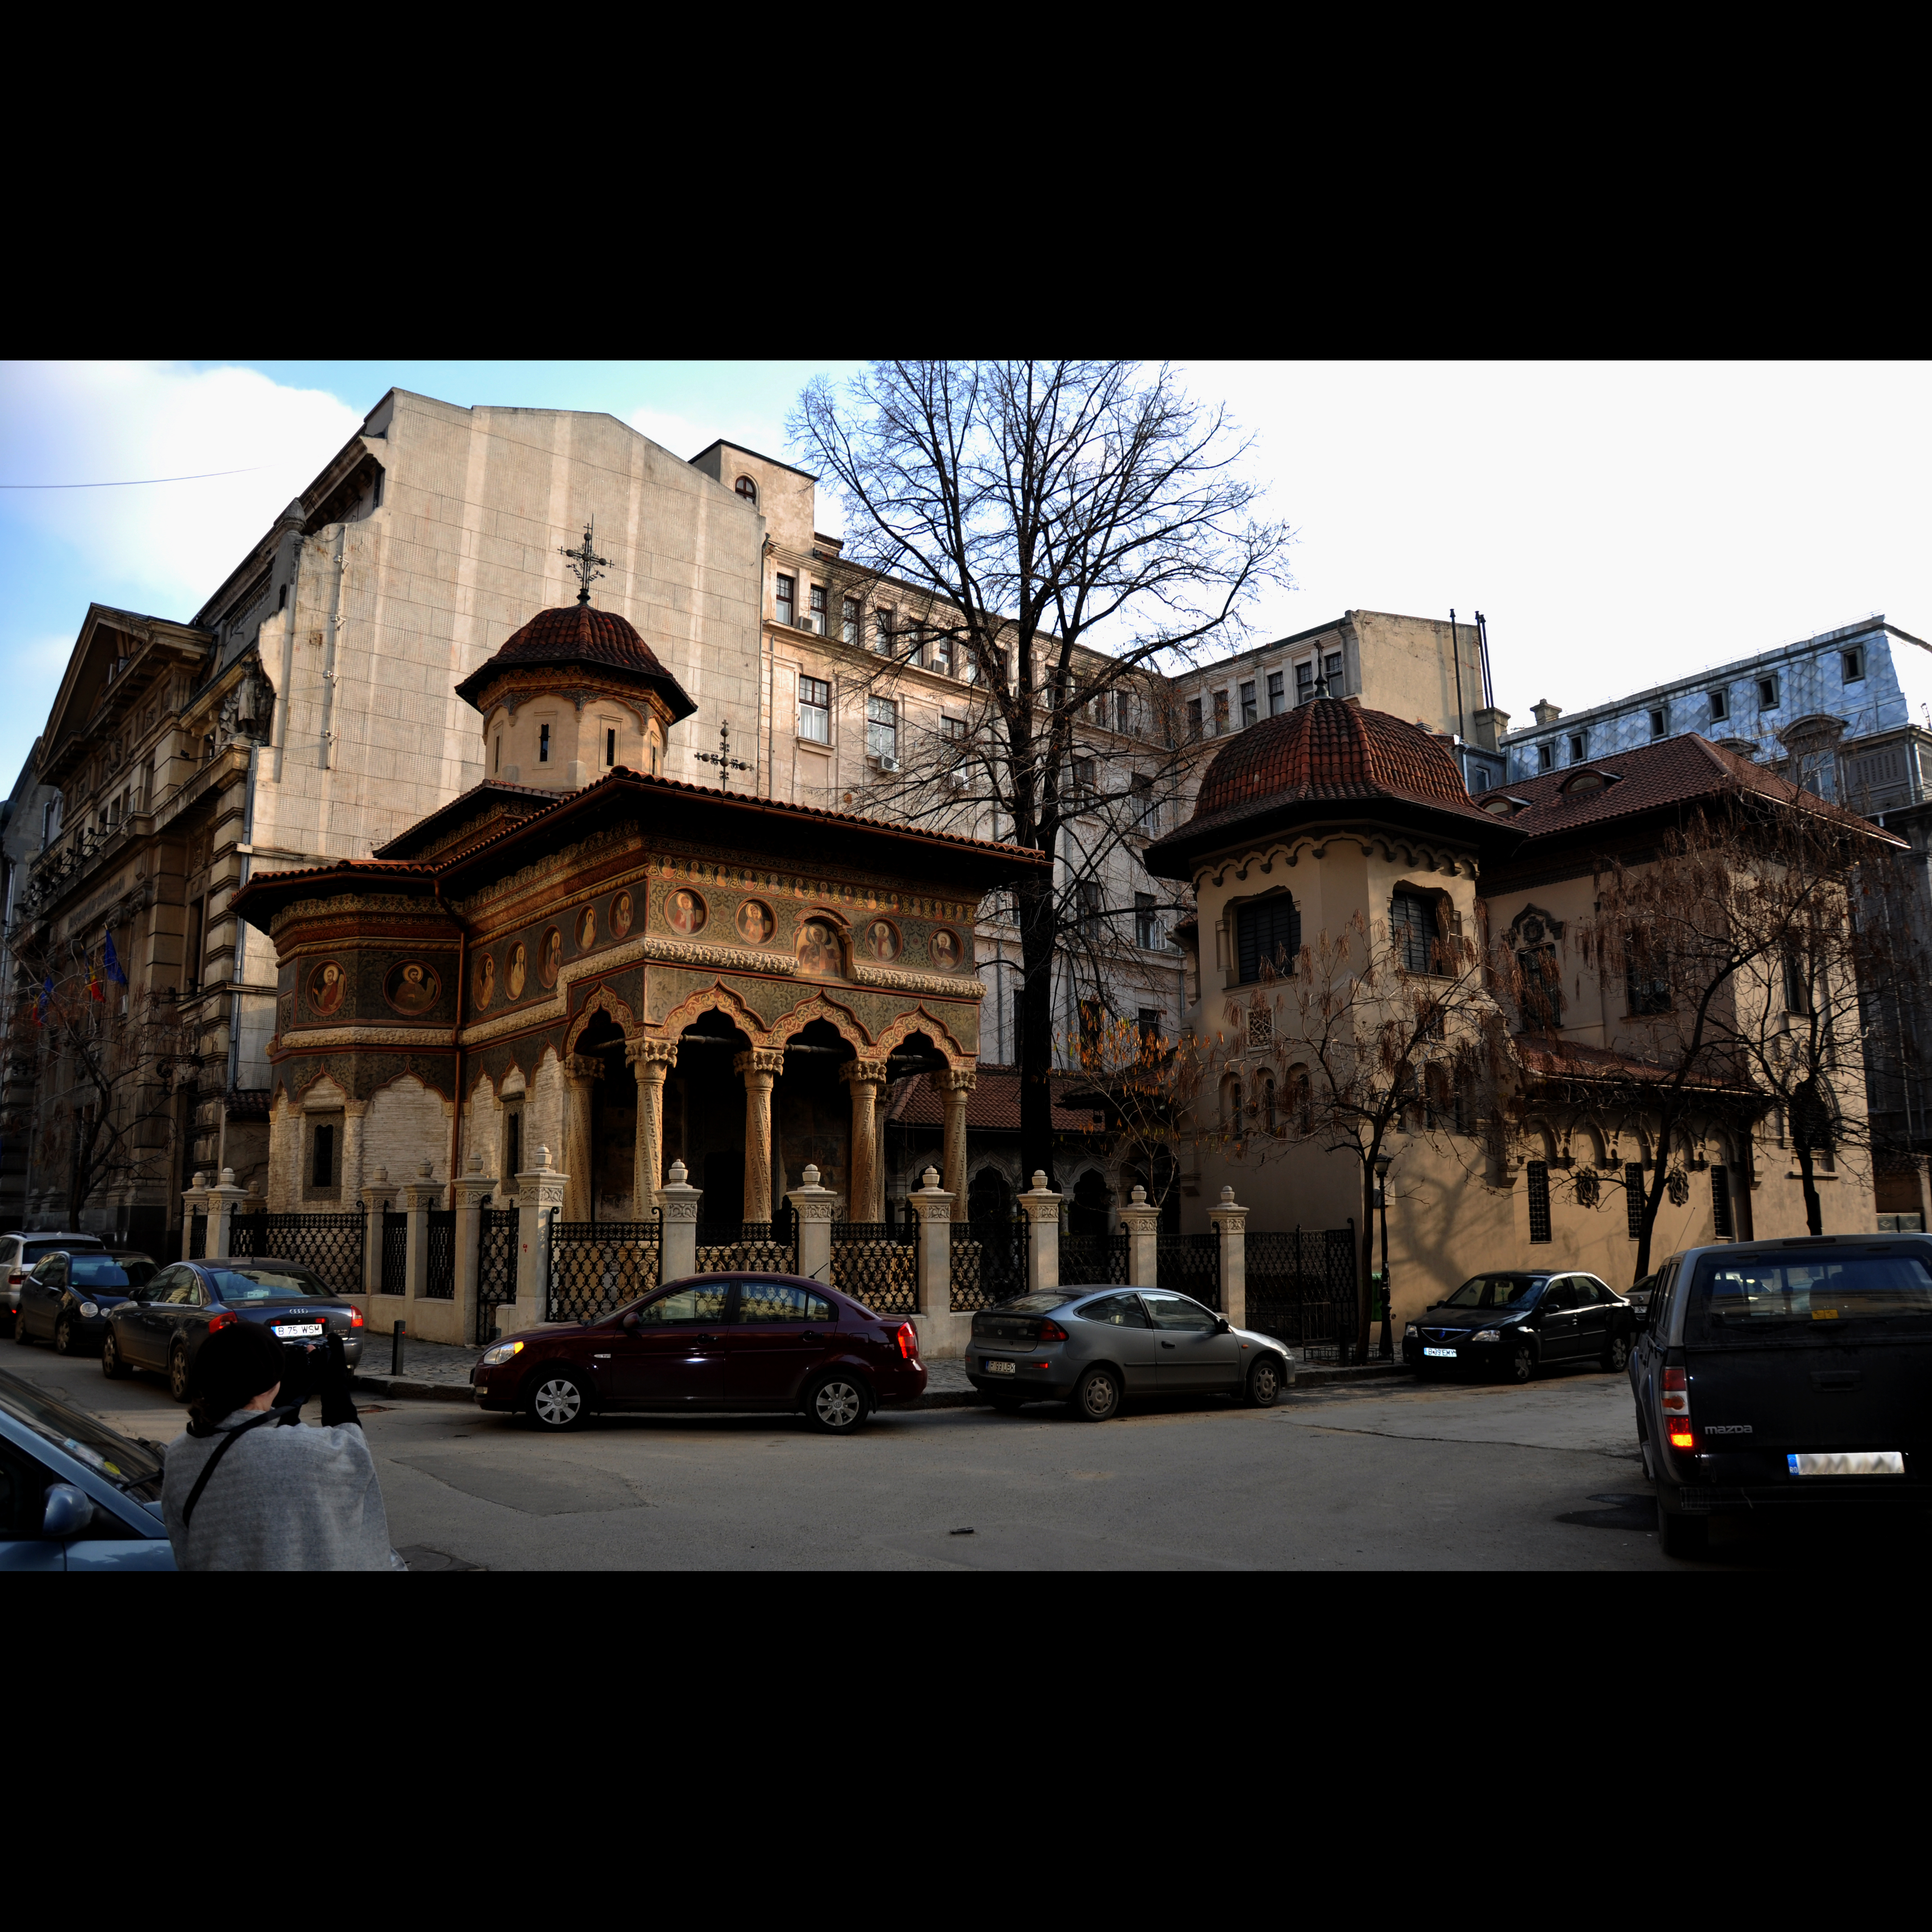
architecture, street, town, building, city, cityscape, downtown, europe, plaza, religion, landmark, facade, church, christian, tourism, religious, churches, christianity, romana, town square, orthodox, eastern, romania, convent, bor, biserica, arhitectura, orthodoxy, romanian, ortodoxa, ortodoxia, ortodoxie, ecclesiastical, bisericeasc, cladire, edificiu, stavropoleos, cre tinism, cre tin, human settlement